While the City Sleeps (1928 film)

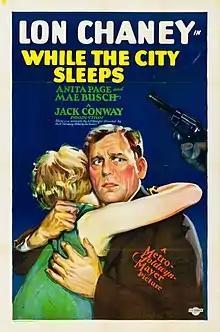
Theatrical release poster

While the City Sleeps is a 1928 American synchronized sound crime drama film about a tough New York City police detective, played by Lon Chaney, out to catch a murdering gangster. While the film has no audible dialog, it was released with a synchronized musical score with sound effects using the sound-on-film Western Electric Sound System process. The film was directed by Jack Conway, written by Andrew Percival Younger, and co-starred Anita Page, Carroll Nye, Wheeler Oakman, and Mae Busch.